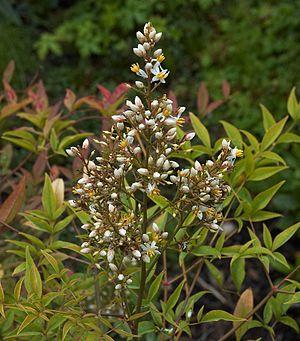
Nandine domestique, Bambou sacré, Bambou céleste, Bambou de la Félicité